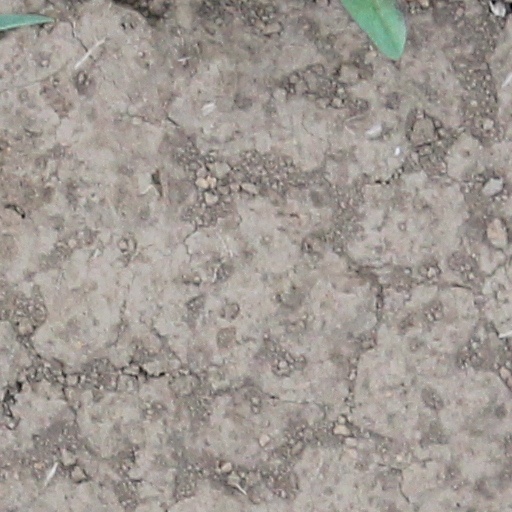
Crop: wheat